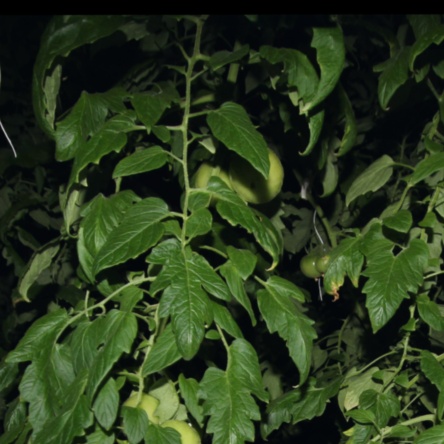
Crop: tomato